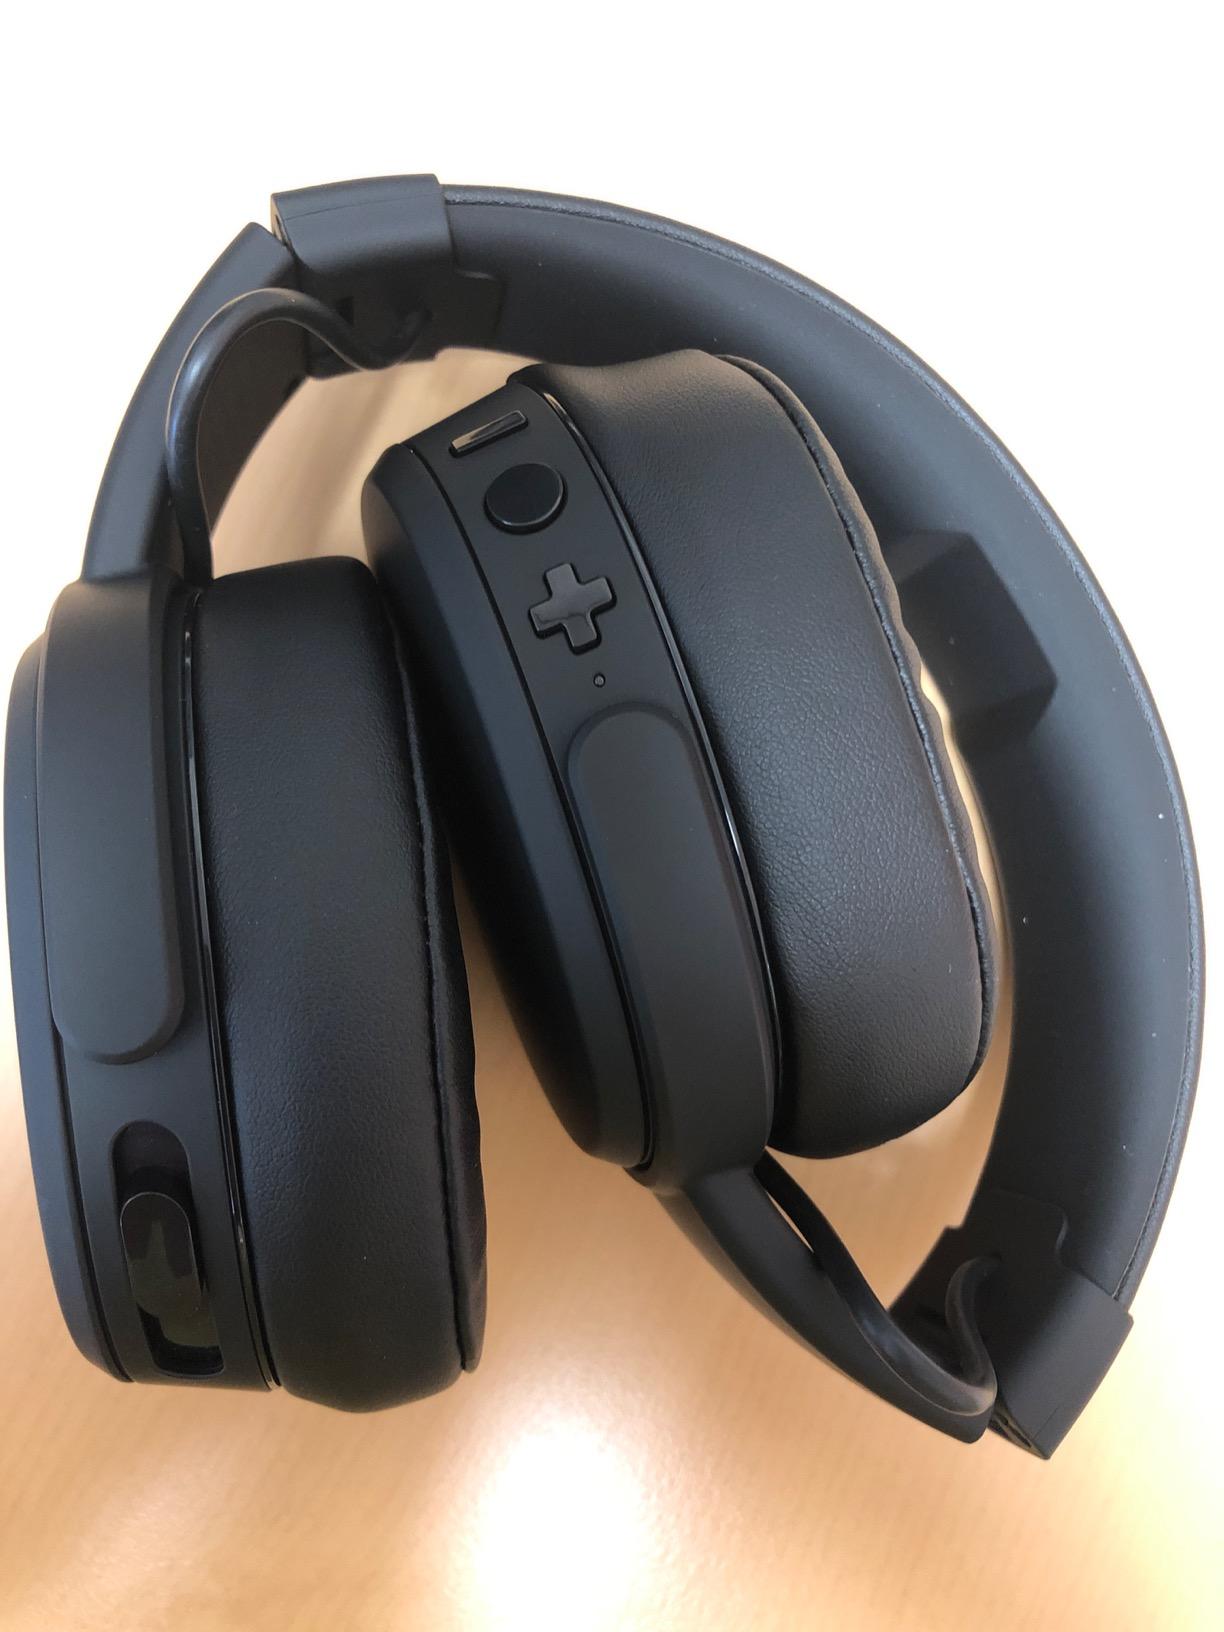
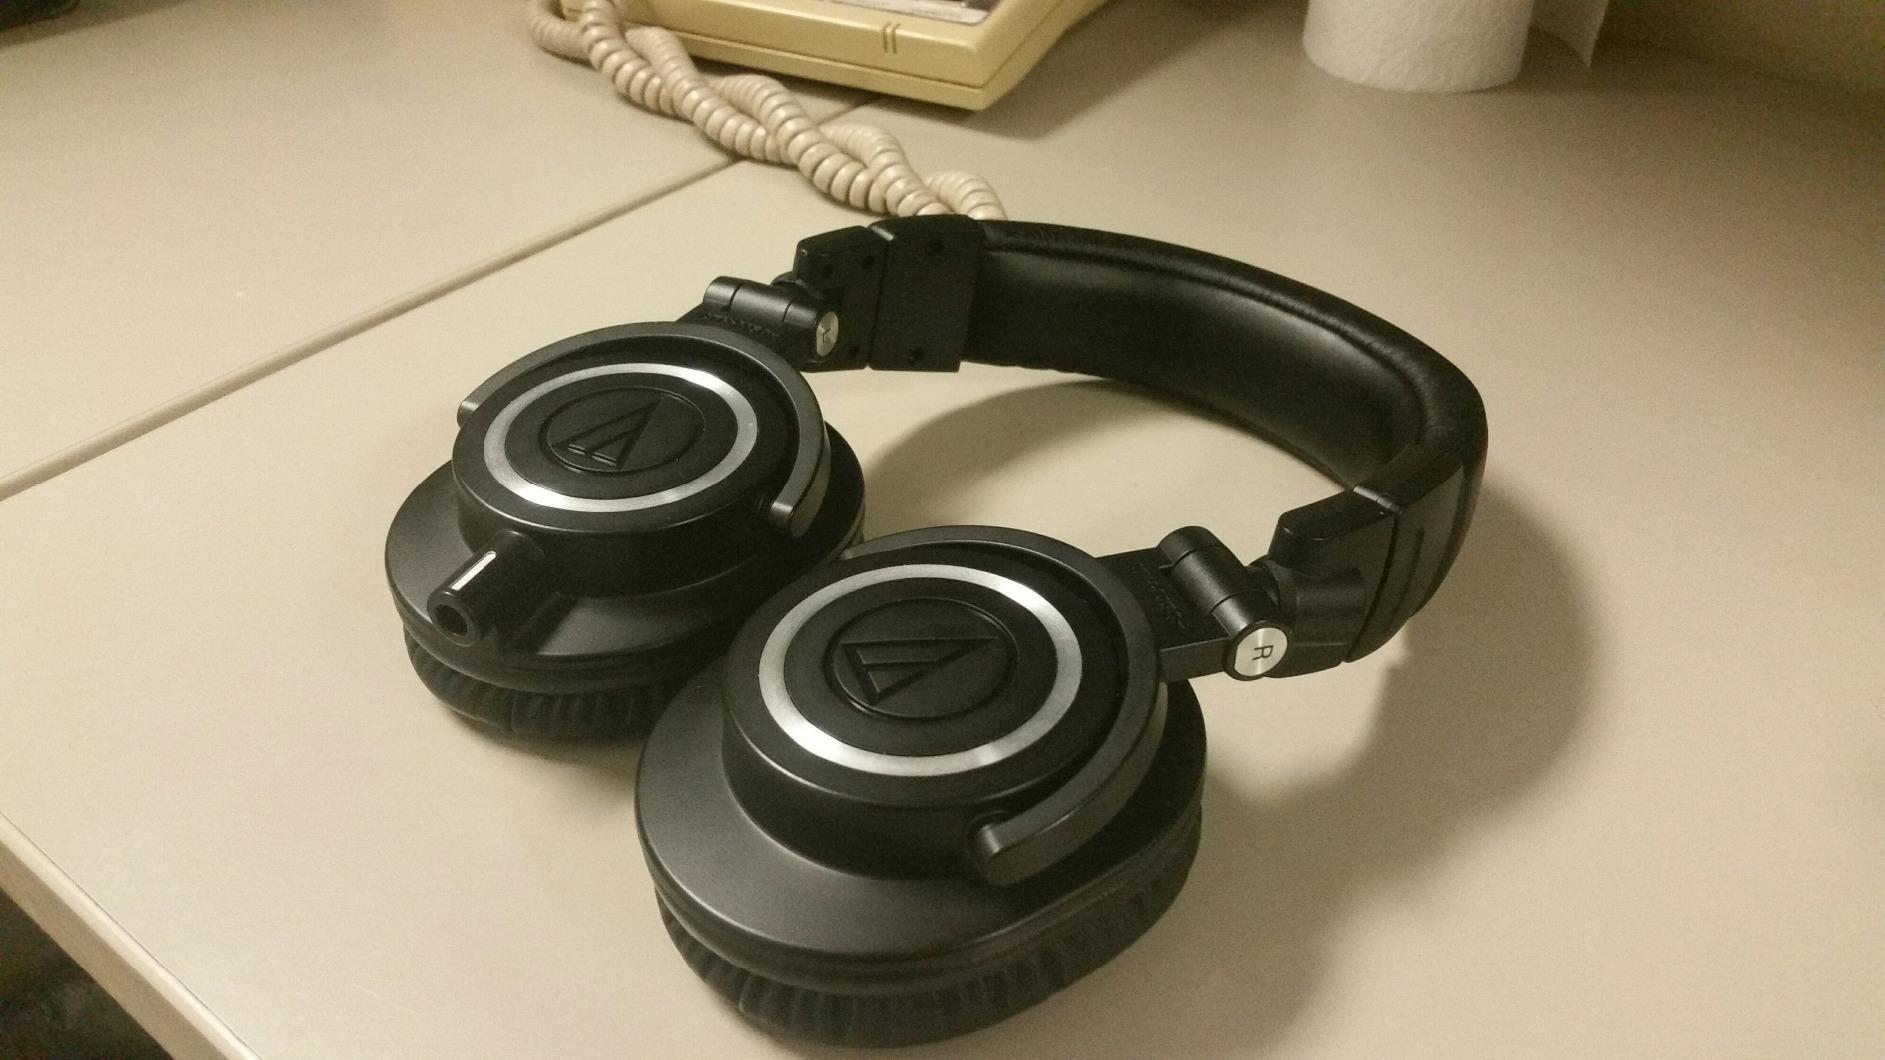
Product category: headphones
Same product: no